Emperor Kōmei

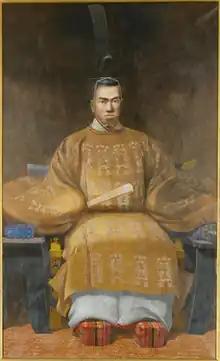
Posthumous portrait by Koyama Shōtarō, 1902

Emperor Kōmei (22 July 1831 – 30 January 1867) was the 121st emperor of Japan, according to the traditional order of succession. Kōmei's reign spanned the years from 1846 through 1867, corresponding to the final years of the Edo period.